Nellie Melba

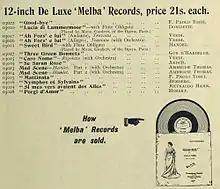
His Master's Voice advertisement for Melba recordings (1904)

Despite the antipathy Melba inspired in some of her peers, she helped the careers of younger singers. She taught for many years at the Conservatorium in Melbourne and looked for a "new Melba". She published a book about her methods, which were based on those of Marchesi. The book opens: